Laurelbank

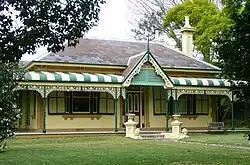
"Laurelbank", in June 2010

Laurelbank is a heritage-listed former residence and now function centre at 85–87 Penshurst Street, Willoughby, City of Willoughby, New South Wales, Australia. It was built from 1850 to 1884. The property is owned by the Laurelbank Masonic Centre Pty Ltd, a community group. It was added to the New South Wales State Heritage Register on 2 April 1999.